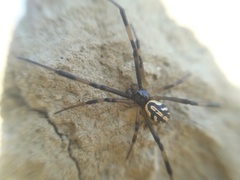
Species: Lactrodectus_hesperus